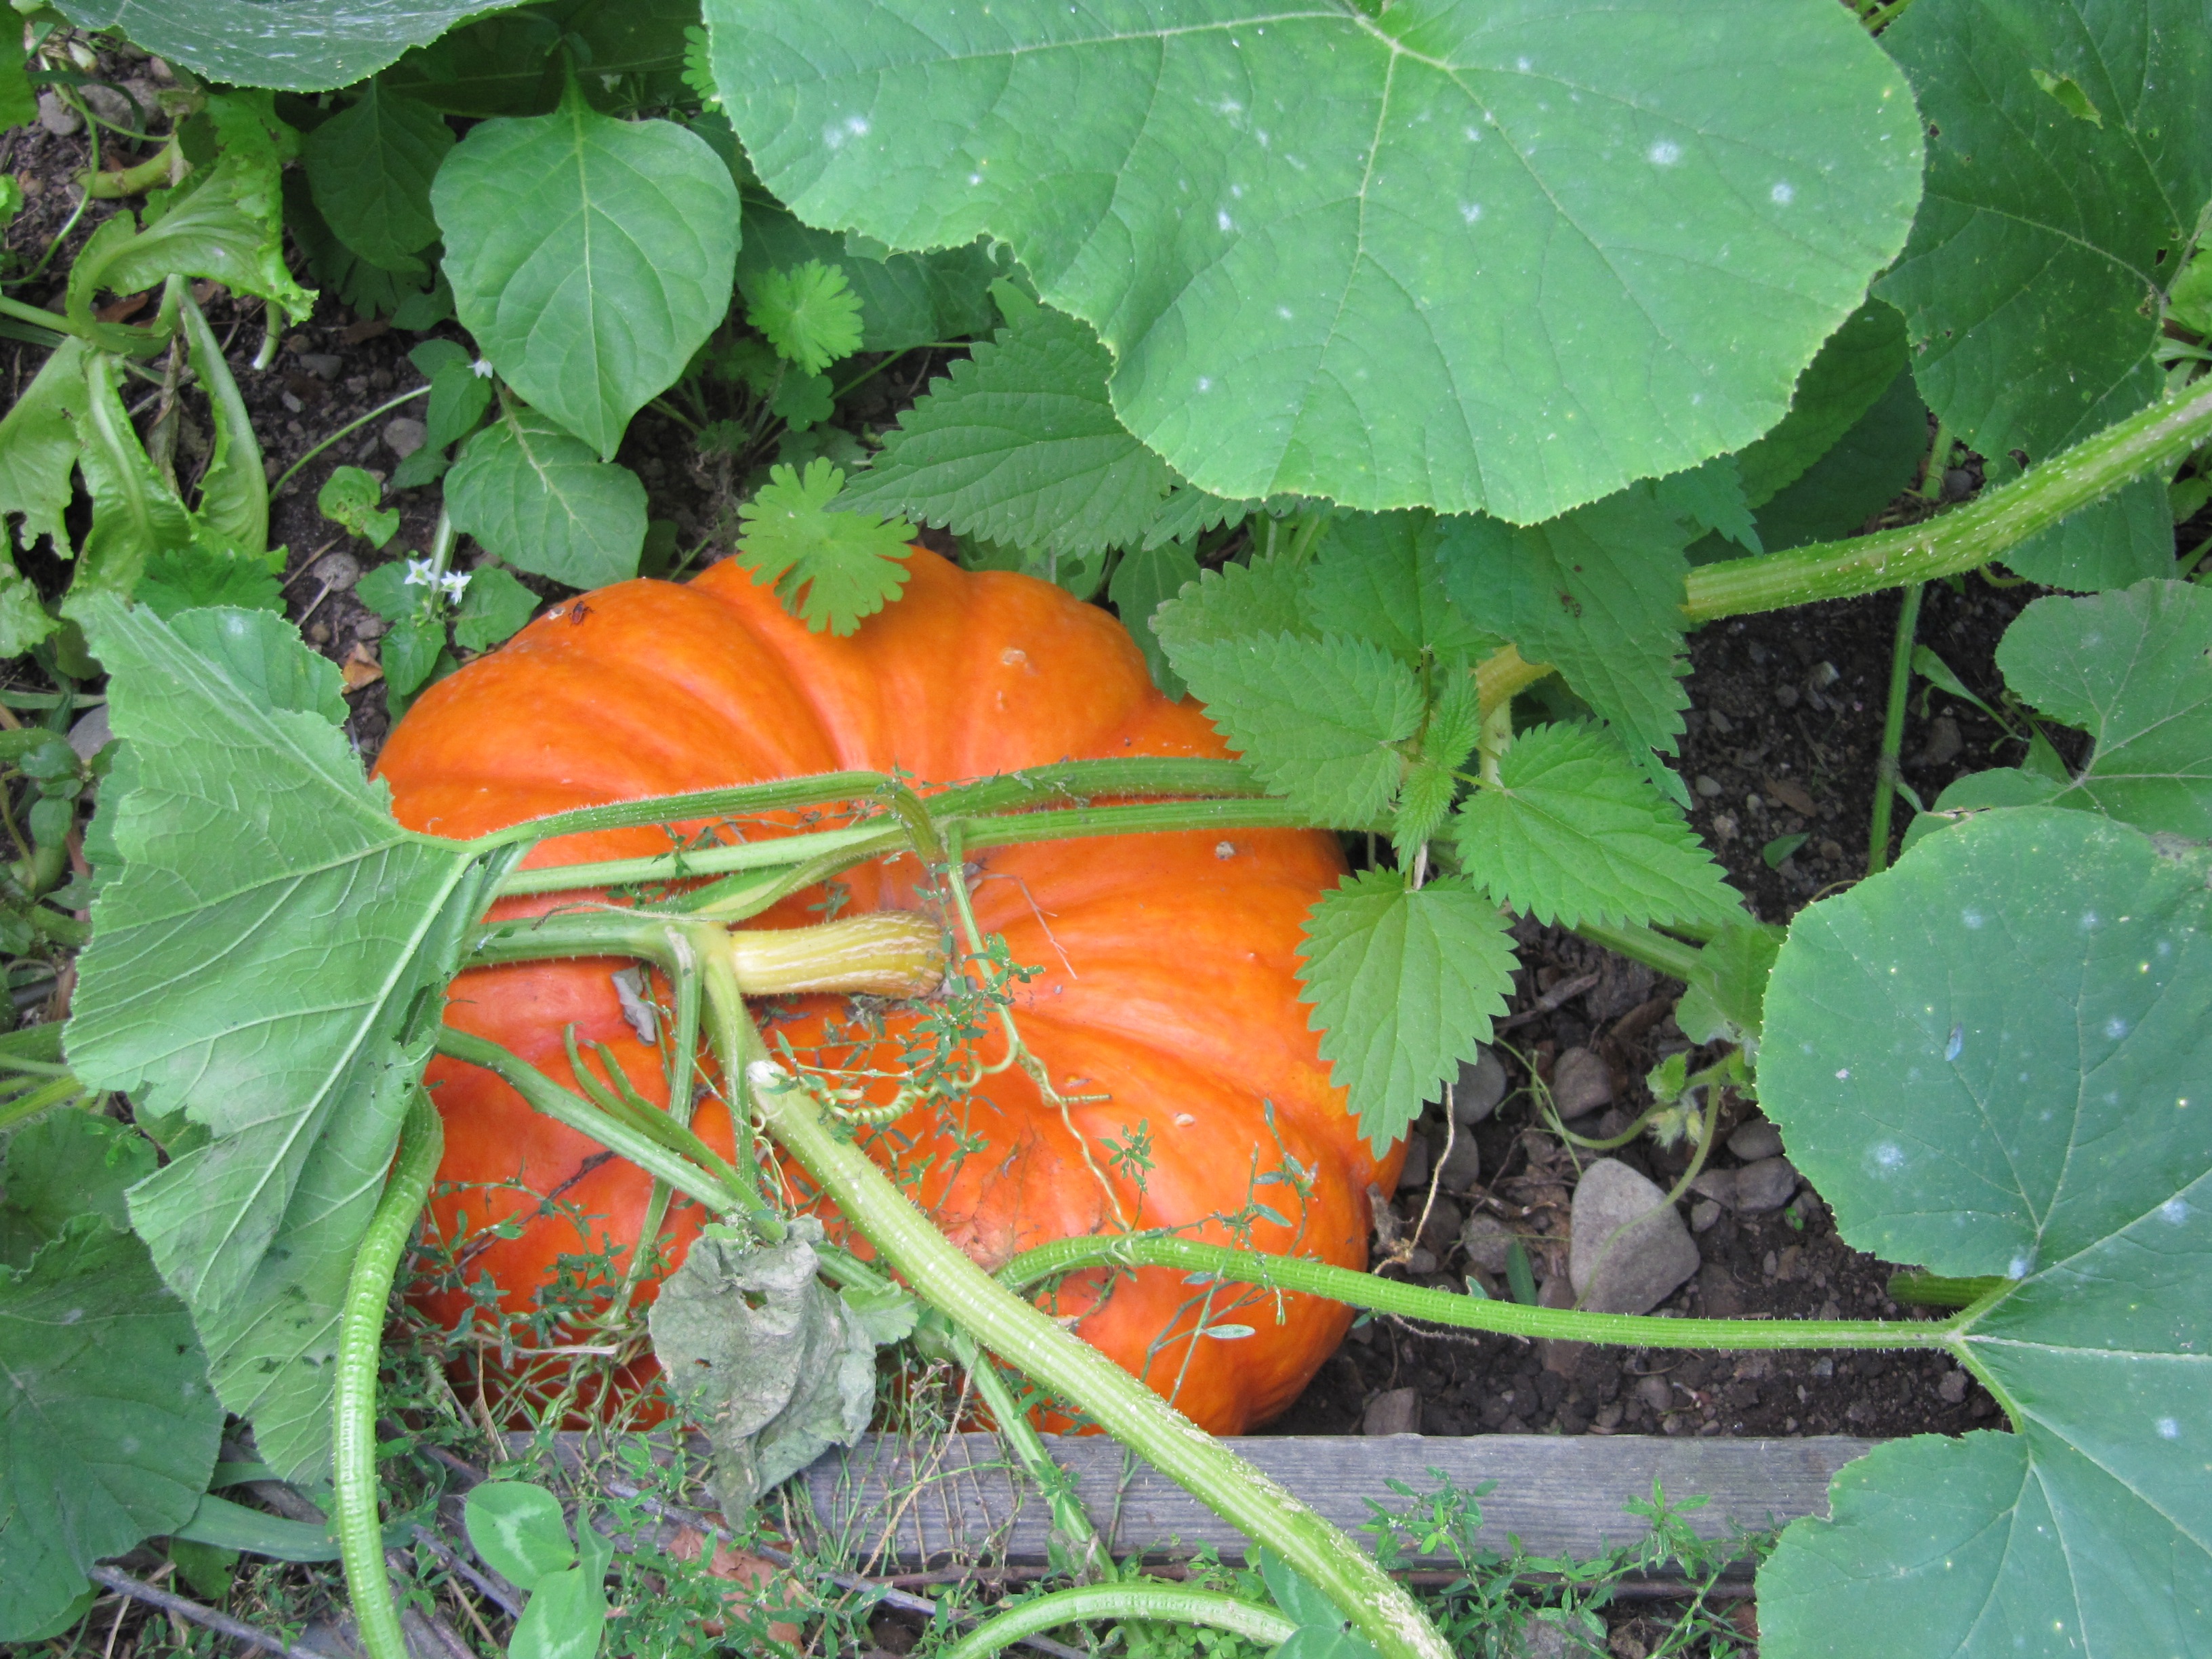
plant, fruit, leaf, flower, orange, food, harvest, produce, vegetable, pumpkin, garden, flora, gourd, cucurbita, flowering plant, annual plant, land plant, cucumber gourd and melon family